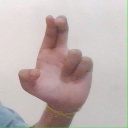
अक्षर: आ